Alaa Awad

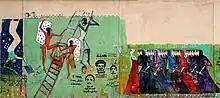
"Marching Women"

"Marching Women" is a mural which consists of two main components, "women in the funeral march" and "women climb the ladder". This work is based on an original image in the Ramesseum temple in West Bank of Luxor, a photo of engraved battle scenes on the Ramesseum's First Pylon, Thebes. The Ramesseum has some of the Egyptian world's oldest surviving pylons. A pylon, or monumental portal to an ancient Egyptian temple, usually consists of two massive upward tapering walls flanking and perpendicular to the temples entrance. Awad changed it, his painting made women instead of men apparent to the viewer. This work shows the strong role that women played in society in the past of Egypt and today. And we can see his meaning in the women's hands—they have papyrus in their hands, this communicates the meaning of knowledge .